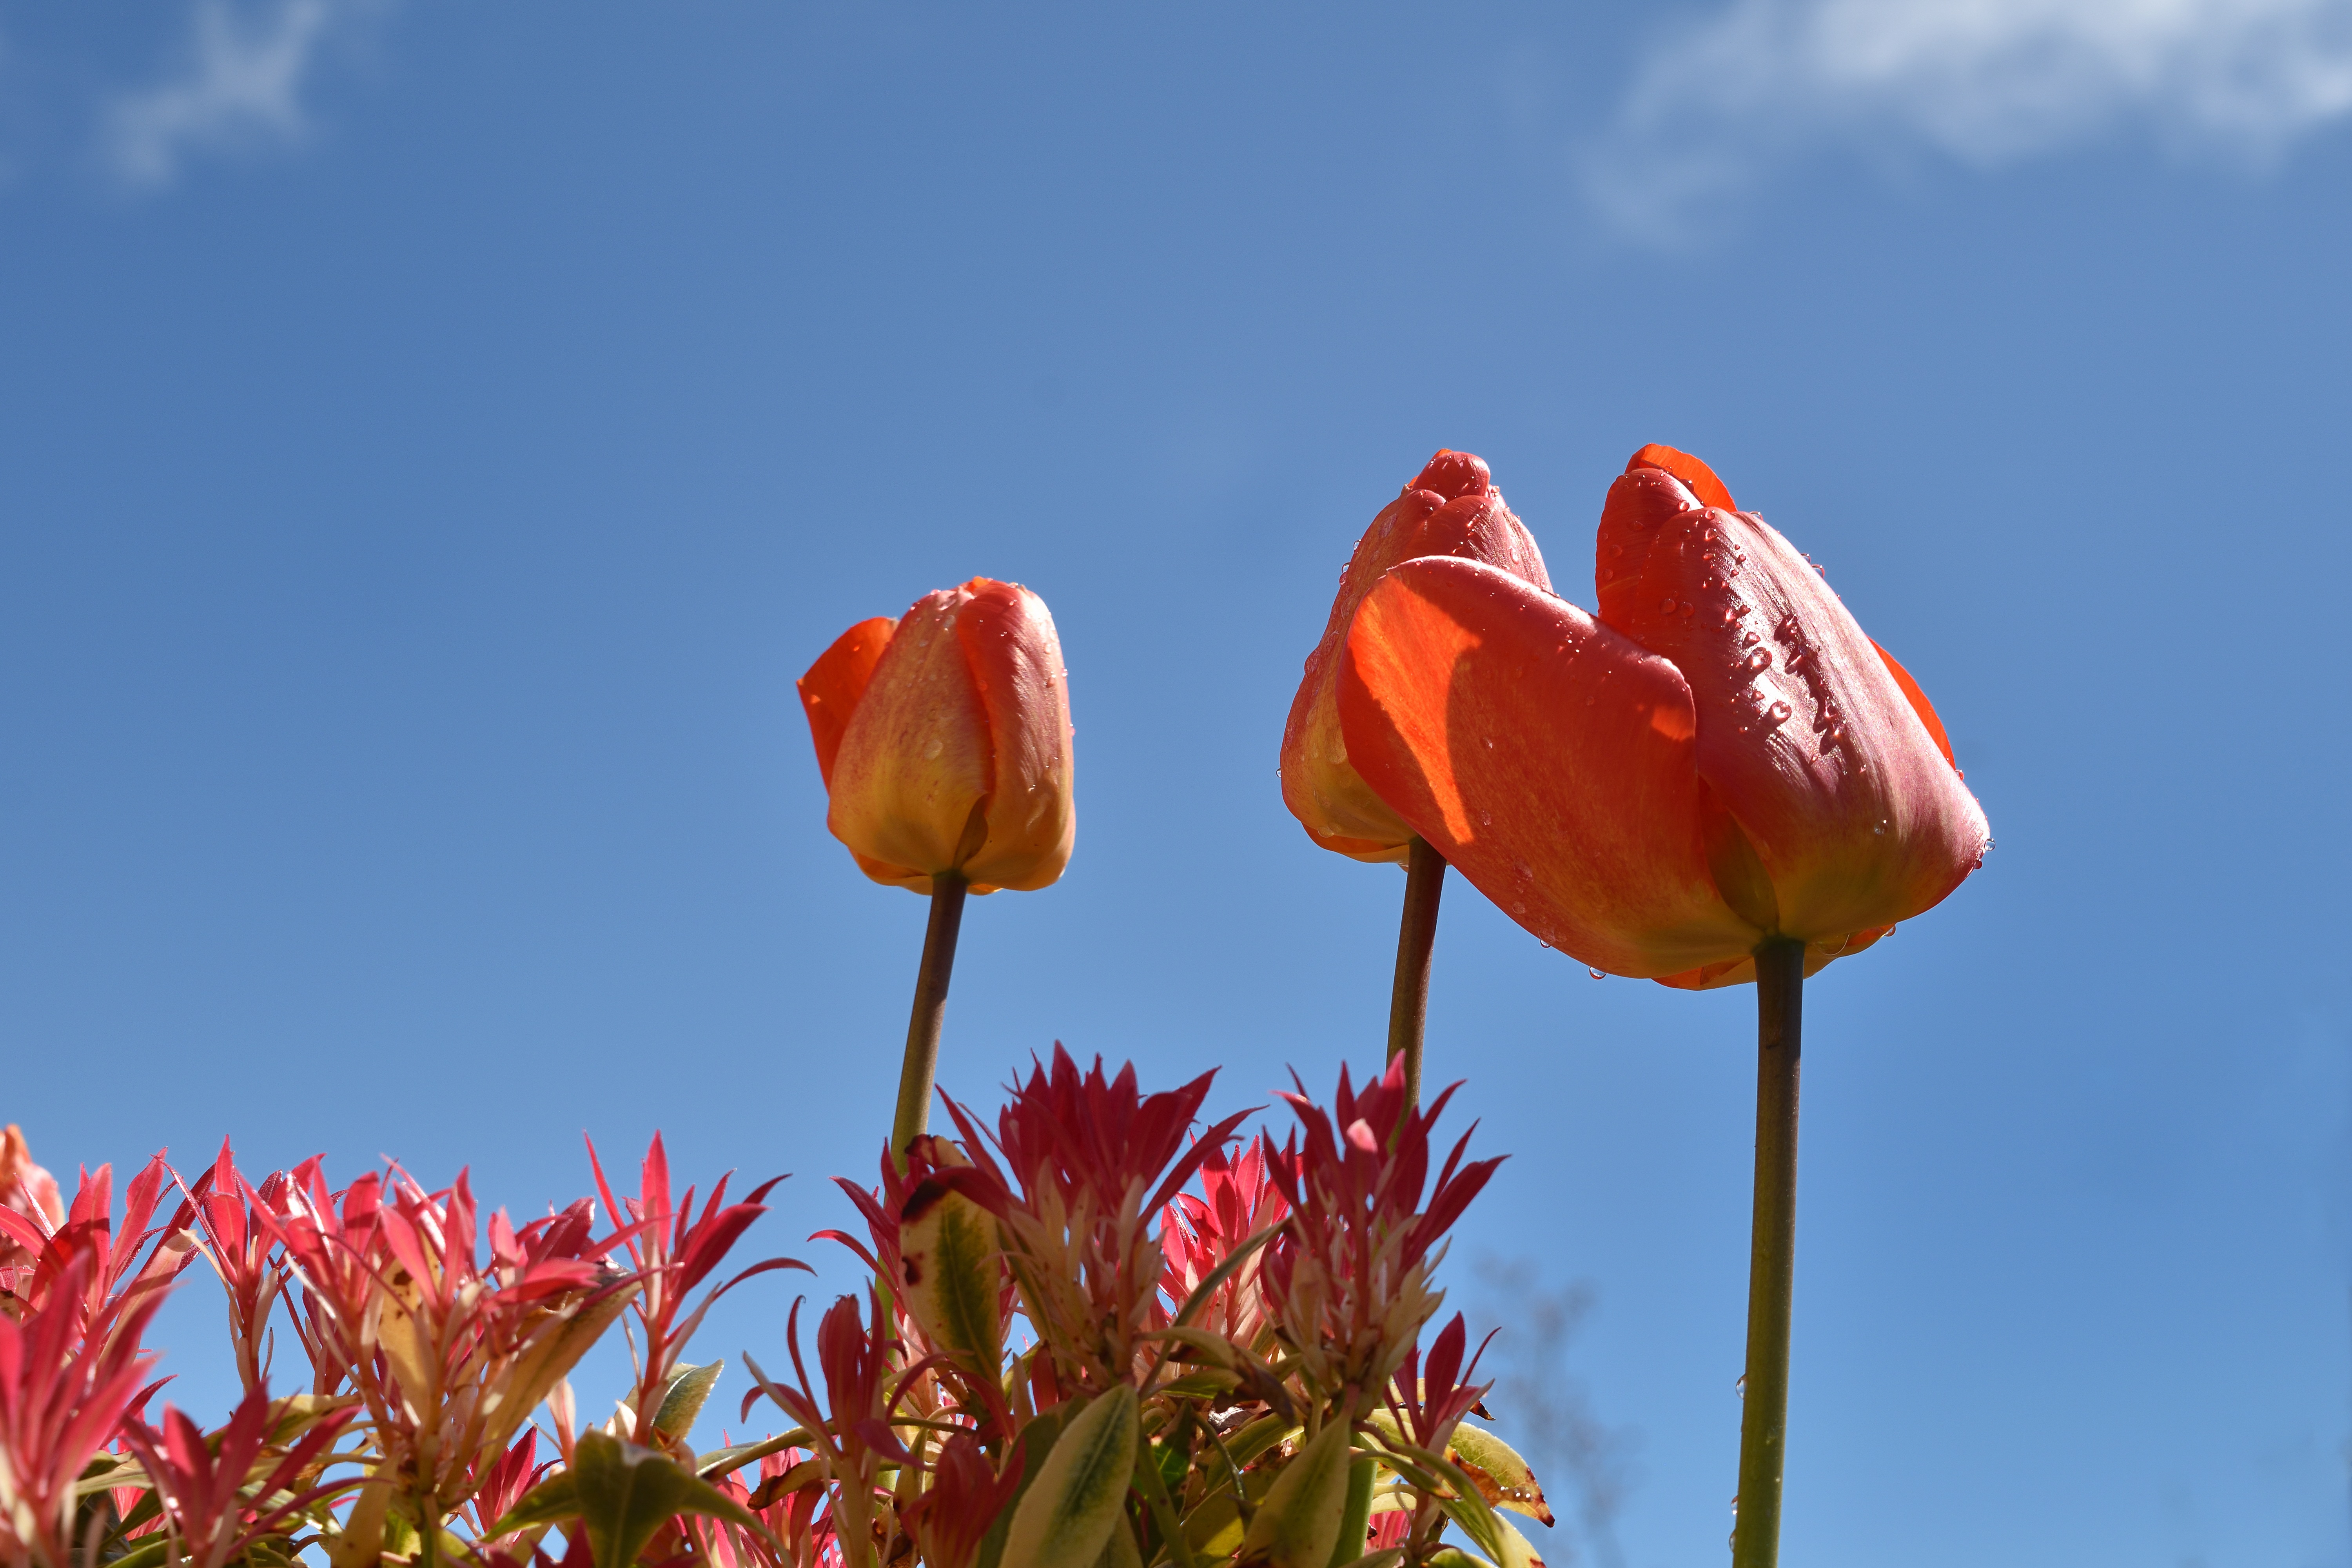
plant, sky, field, flower, petal, cup, tulip, red, blue, flora, macro photography, garden flowers, flowering plant, land plant